Albany County, New York

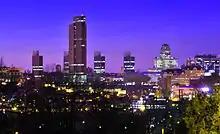
Albany, the county's seat and largest city

Albany County is home to the Emma Treadwell Thacher Nature Center, which opened in July 2001 and is near the shore of Thompson's Lake between the two state parks that are in Albany County- Thompson's Lake State Park and John Boyd Thacher State Park. There are also state-owned nature preserves with interactive educational programs such as the Five Rivers Environmental Education Center and the Albany Pine Bush. The cities, towns, and villages of Albany County have many municipal parks, playgrounds, and protected green areas. Washington Park in the city of Albany and The Crossing in the town of Colonie are two of the largest. There are many small hiking and biking trails and longer distance bike-hike trails such the Mohawk-Hudson Bike-Hike Trail which goes from the city of Albany north to Cohoes and then west along the Mohawk River to Schenectady County.